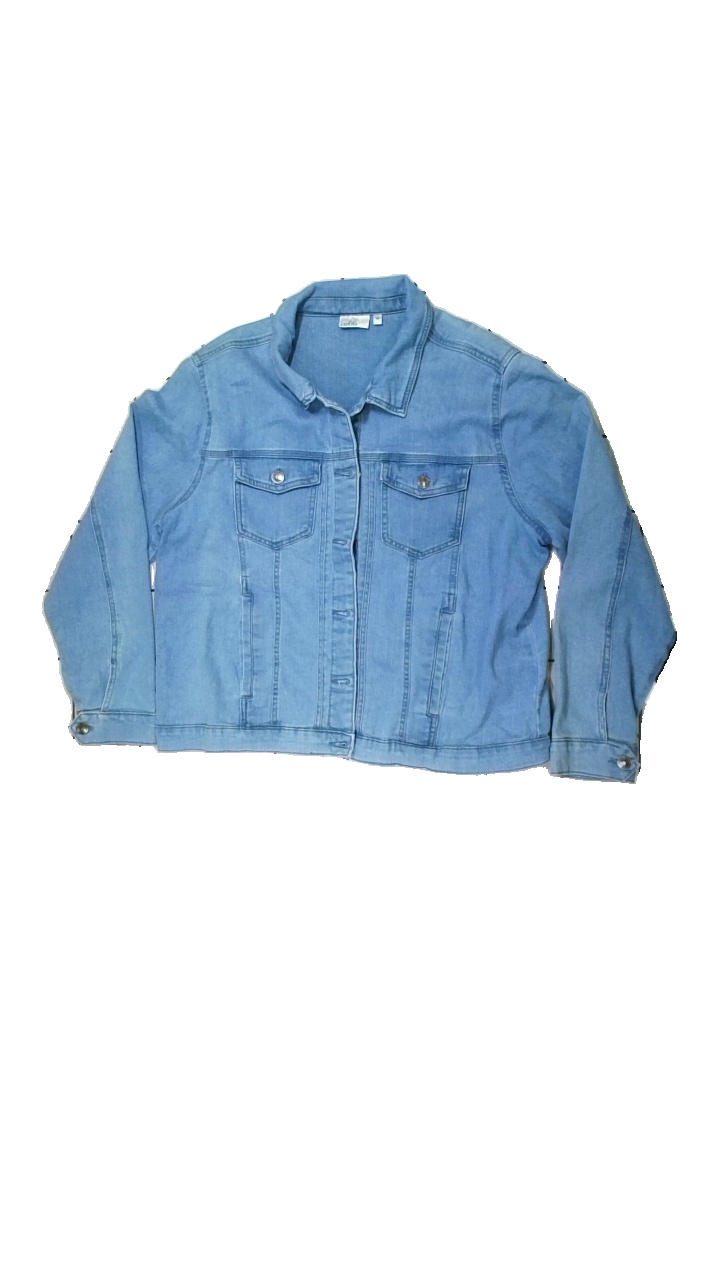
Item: Jacket (Ladies)
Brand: Isolde
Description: Jeans jacket from Isolde, size 48. Okay condition.
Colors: Blue
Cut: Regular
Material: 100% cott
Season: Spring
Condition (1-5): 3
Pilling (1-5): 5
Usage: Reuse
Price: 50-100